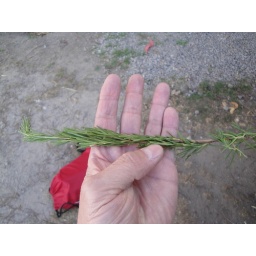
Branch of pine tree used in the fire circle